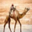
Label: camel